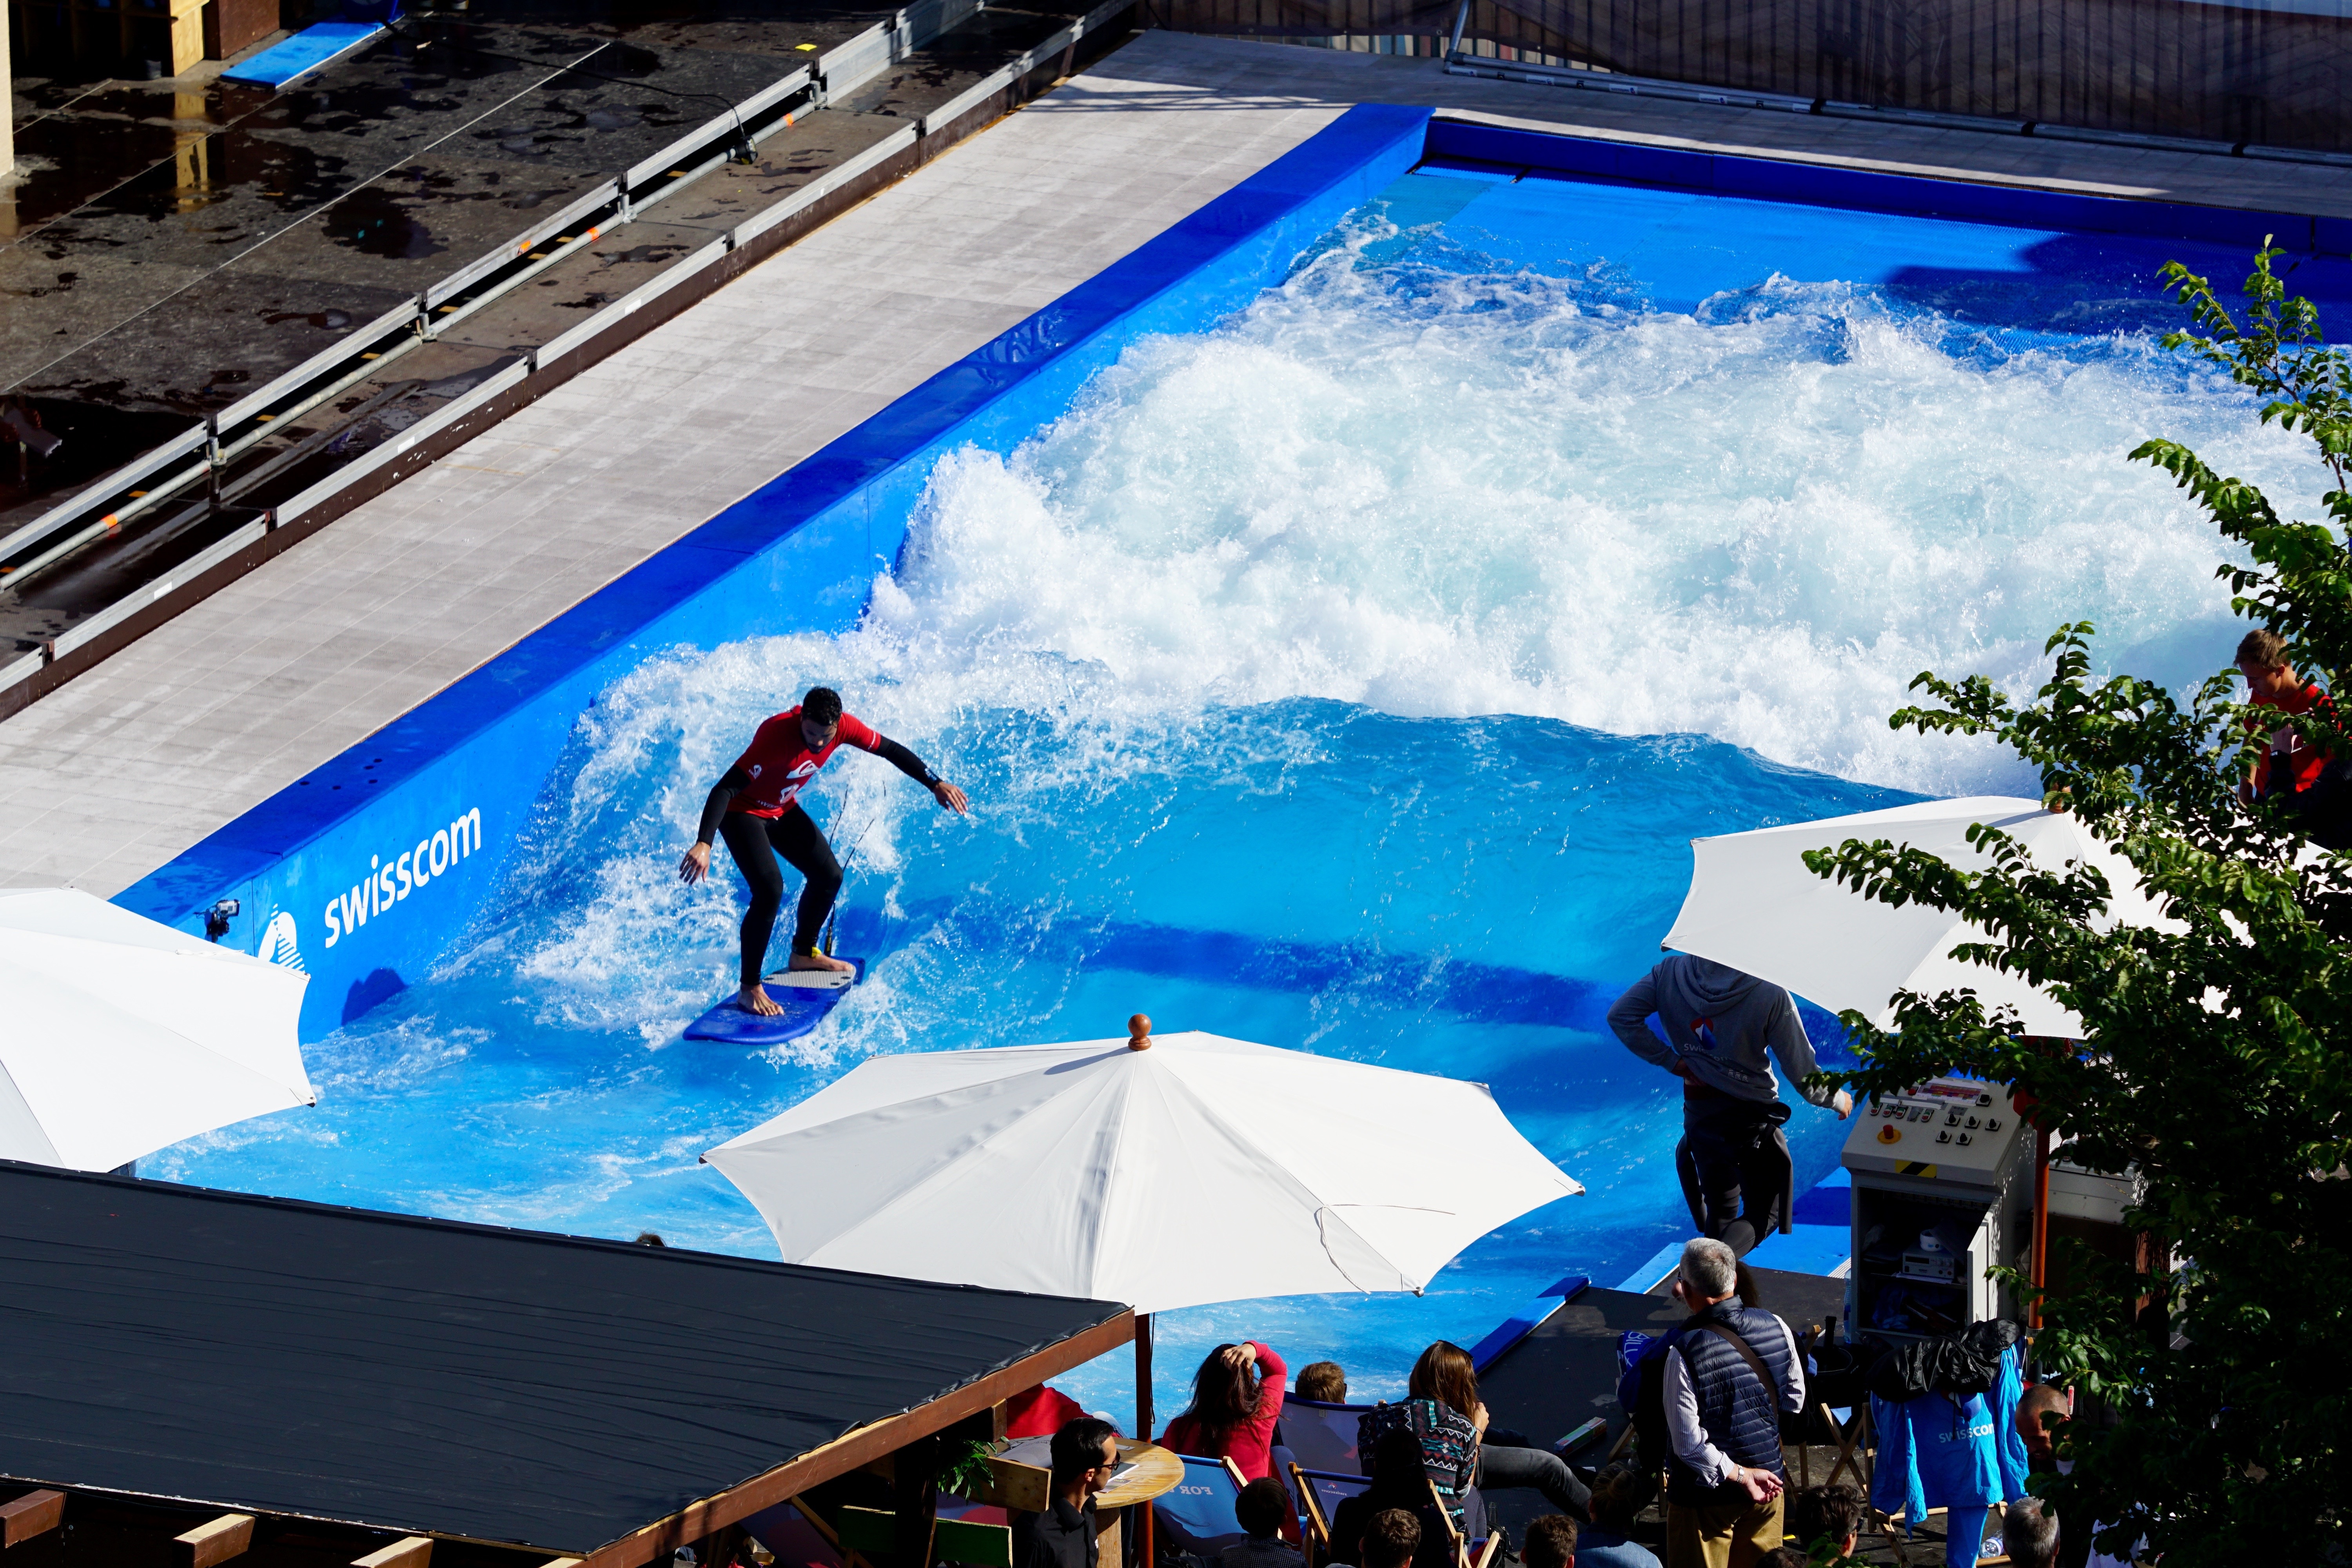
surf, surfing, swimming pool, leisure, area, water sports, water basin